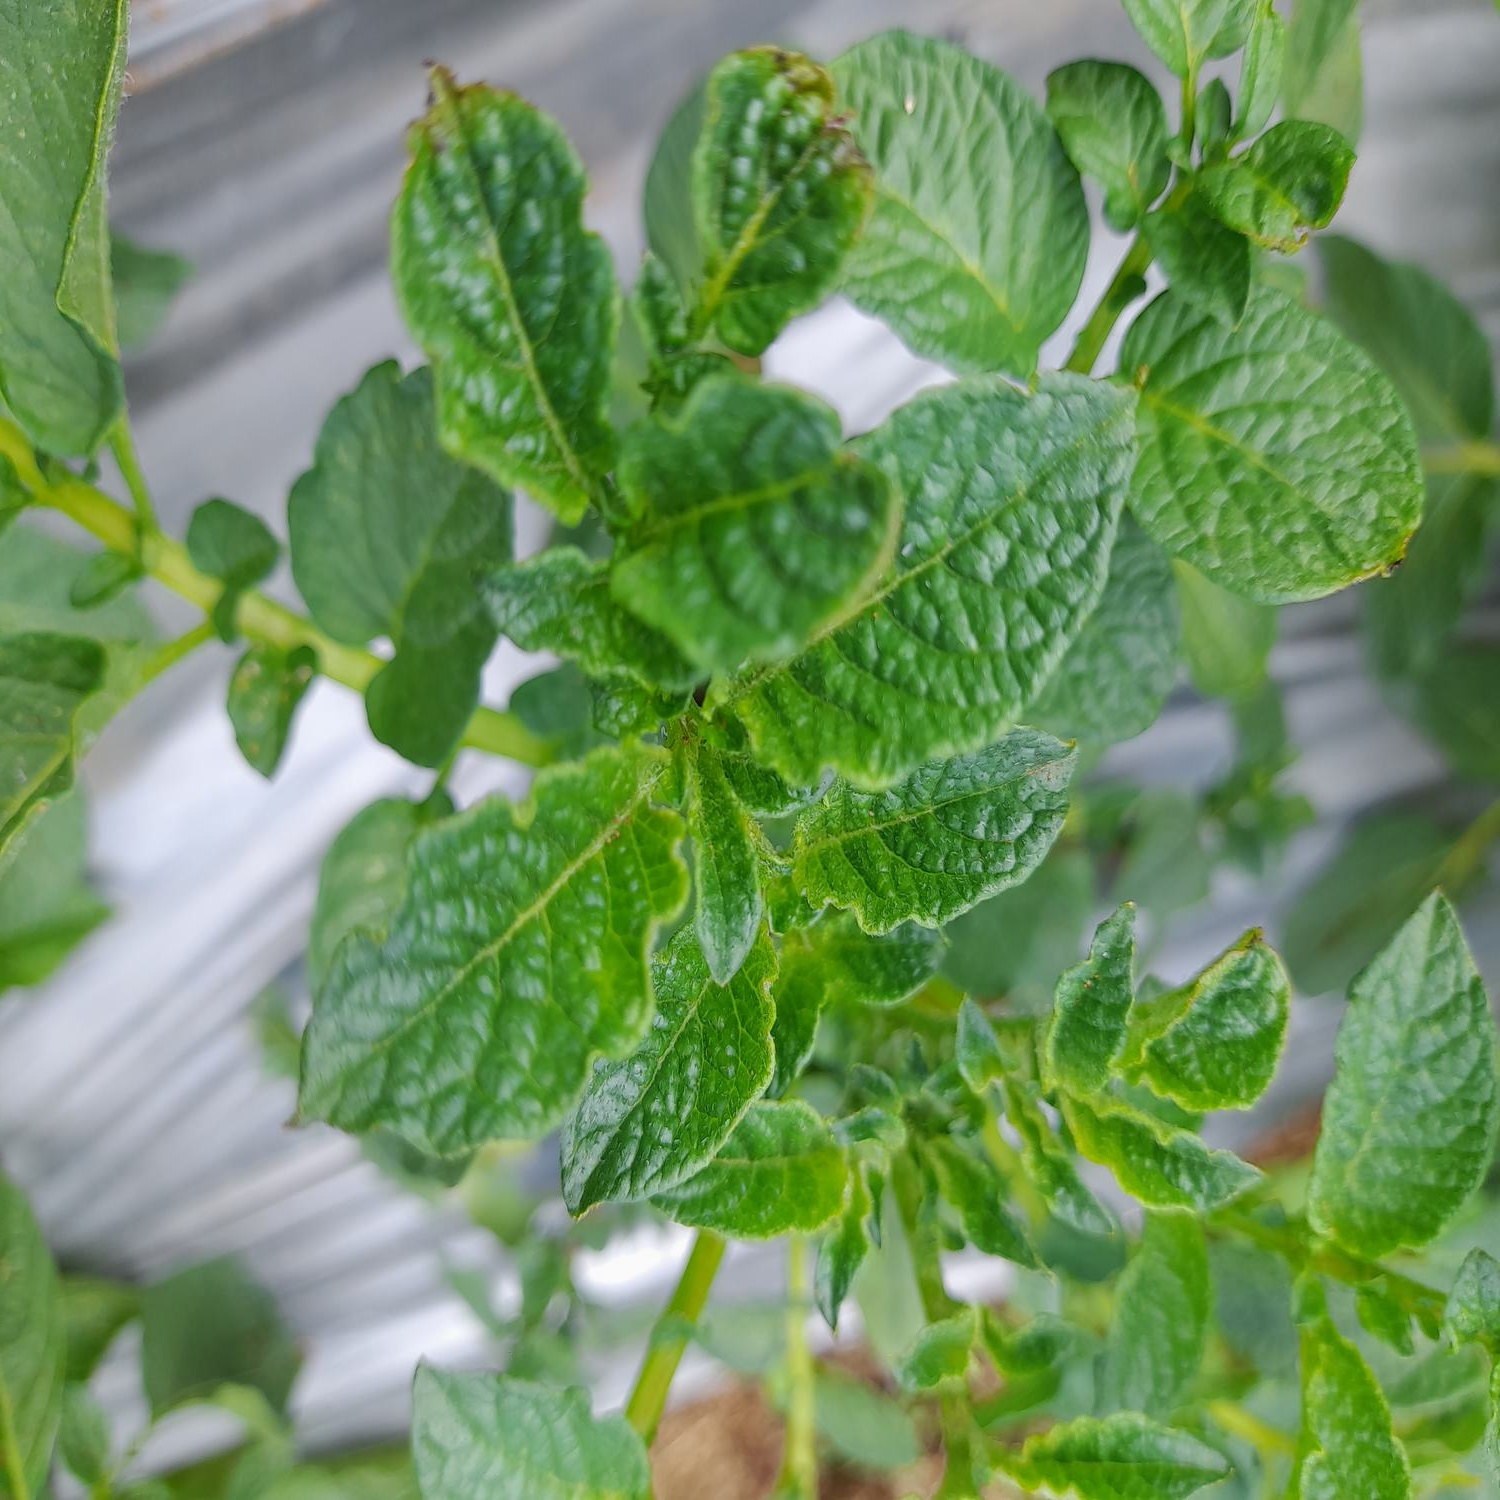
Etiqueta: Virus